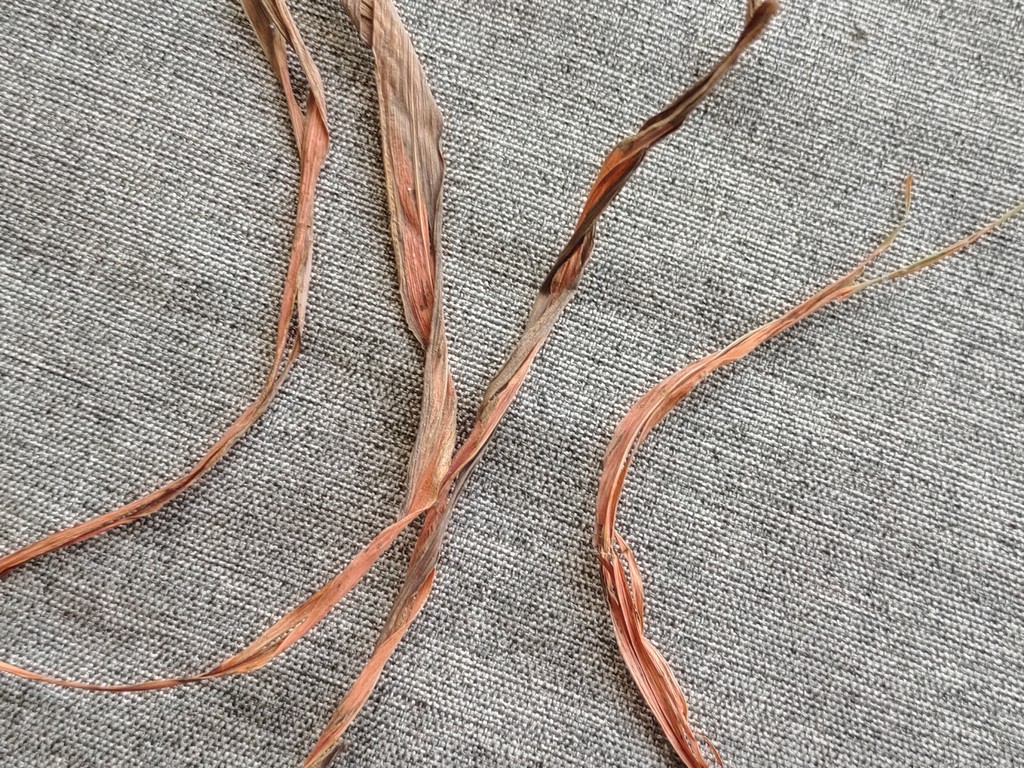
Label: Dried